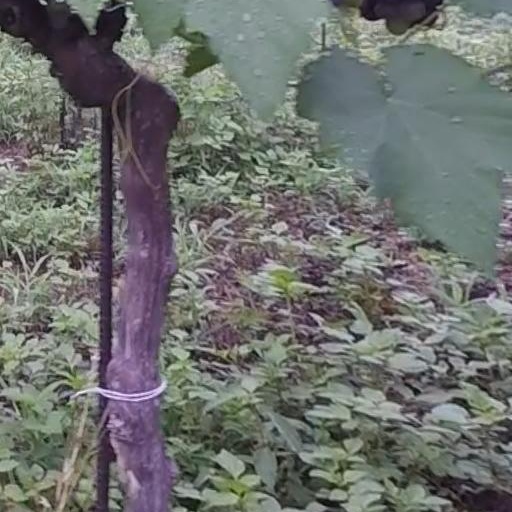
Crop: grape